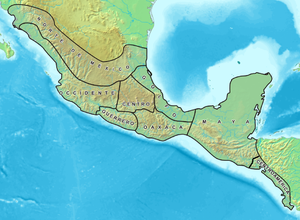
L'histoire du Mexique, qui a commencé à être écrite à l'époque mésoaméricaine, s'étend sur plus de deux millénaires, depuis les plus anciens vestiges d'écriture olmèque. Le peuplement humain du Mexique, quant à lui, remonte à l'époque préhistorique ; sa datation historique communément admise est d'au moins 12 000 ans.
La Mésoamérique est une super-aire culturelle de l'Amérique précolombienne, c'est-à-dire un ensemble de zones géographiques occupées par des ethnies qui partageaient de nombreux traits culturels communs avant la colonisation espagnole de l'Amérique. Cela correspond au territoire où vivaient en particulier, à l'arrivée des Espagnols au XVIᵉ siècle, les Aztèques, les Tarasques et les Mayas, ainsi que les autres peuples indigènes en contact avec eux.